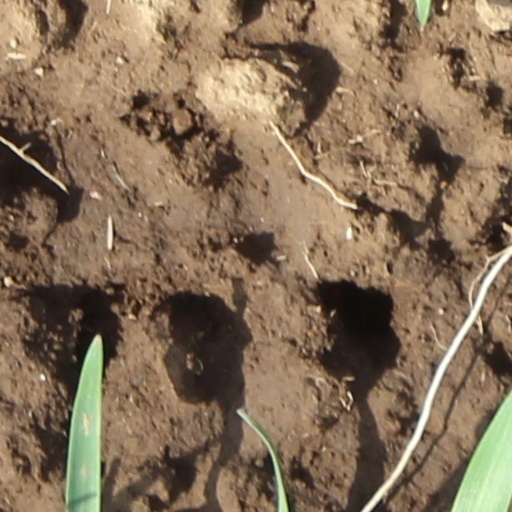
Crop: wheat